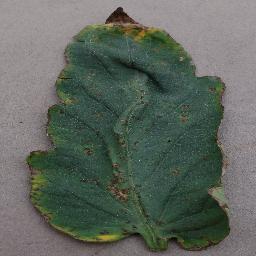
Label: Tomato___Bacterial_spot